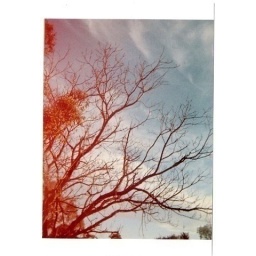
Tree branches appear as red blood vessels against the blue sky.